Eleazer Pickwick

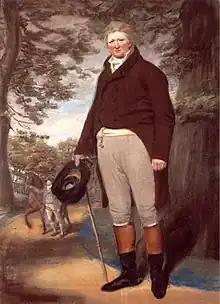
Pickwick c.1803 by John Sanders

Eleazer Pickwick (2 Feb 1748 – 8 December 1837) was a British businessman. He became very rich and funded the local canal.